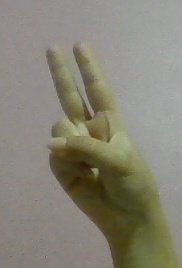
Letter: taa